2017 Indianapolis 500

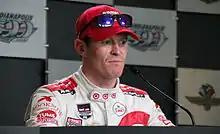
Scott Dixon won the pole position, his third career Indy 500 pole.

Early showers slightly delayed the morning warm-up session, but the skies stayed clear for the rest of the day and qualifying was run as scheduled. Prior to qualifying, Dale Coyne Racing announced that James Davison would fill in for the injured Bourdais in the No. 18 car.